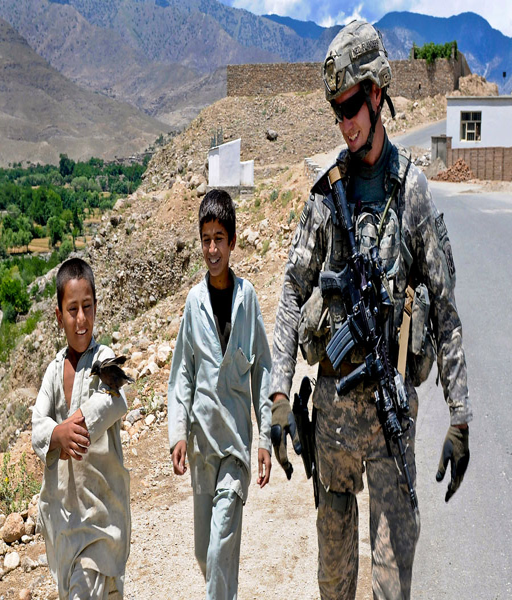
a youth attempts to sell a tame bird to soldier